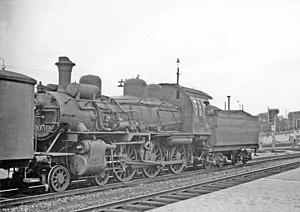
Le Railway Operating Division ou ROD est une division du corps des « Royal Engineers », les ingénieurs royaux, un des corps de l'armée anglaise. Cette division opéra durant la Première Guerre mondiale. Le ROD est fondé en 1915, il se compose d'employés des chemins de fer anglais et agit sur tous les fronts. Le domaine ferroviaire concerne la voie normale et la voie étroite.